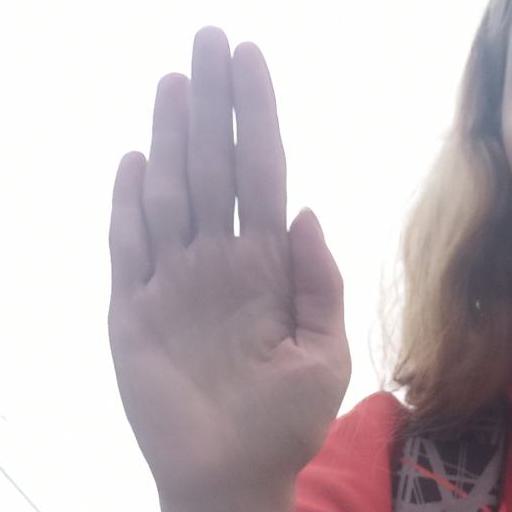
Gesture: stop